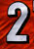
Number: 2